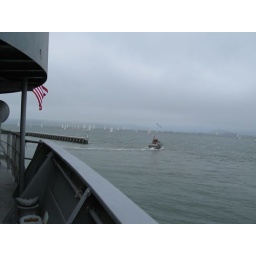
View of sailboat race in San Francisco from supply ship